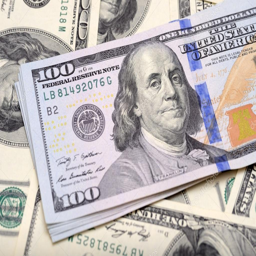
dollars banknotes on the table -- stock photo #